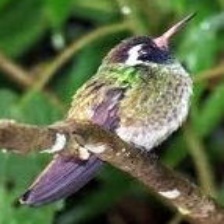
Species: WHITE EARED HUMMINGBIRD
Scientific name: BASILINNA LEUCOTIS
ImageNet parent category: hummingbird